Fashion of Audrey Hepburn

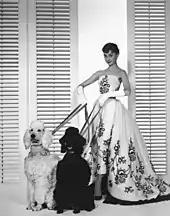
Hepburn in the promotional photograph for "Sabrina" (1954), her first Givenchy collaboration

The fashion of actress Audrey Hepburn, both on and off-screen, has impacted trends and pop culture, and she is considered a style icon.